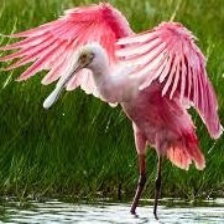
Species: ROSEATE SPOONBILL
Scientific name: PLATALEA AJAJA
ImageNet parent category: spoonbill